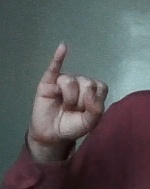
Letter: meem